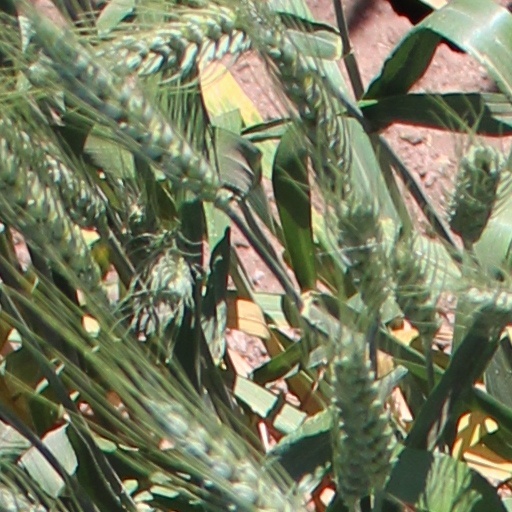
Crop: wheat